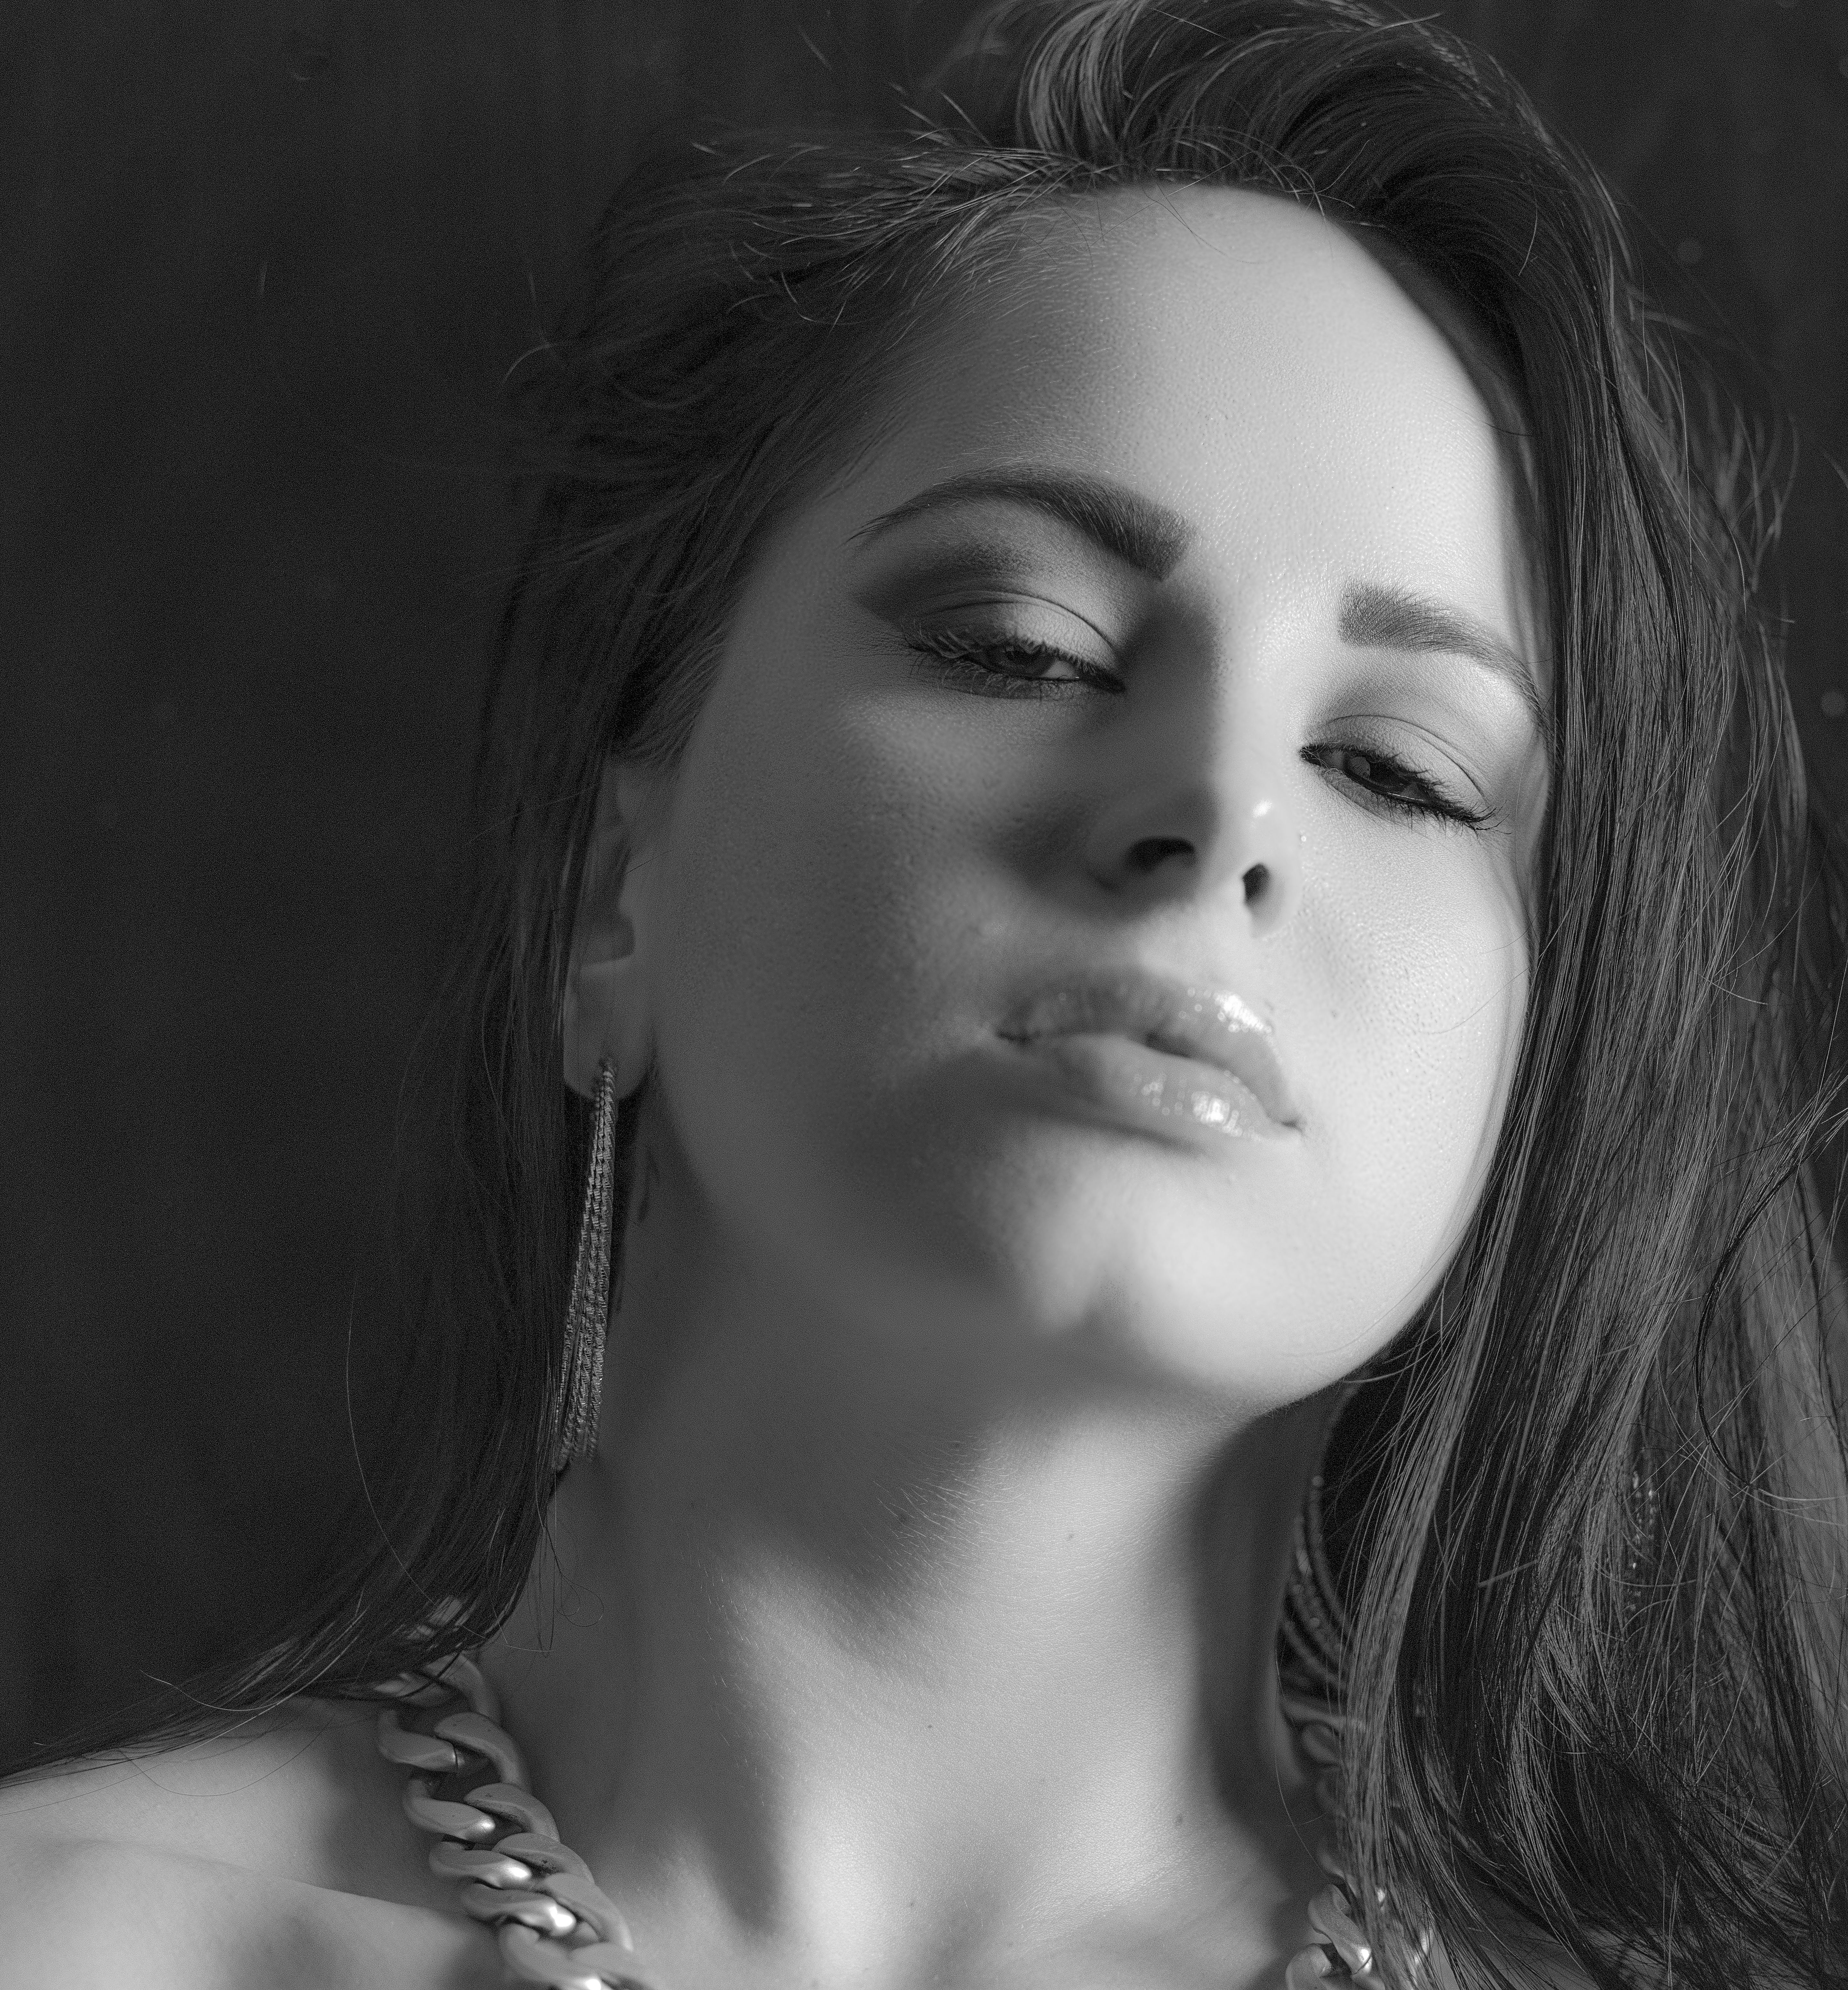
person, black and white, girl, photography, portrait, model, monochrome, lady, lip, smile, eyebrow, long hair, eyelash, black hair, face, nose, cool image, cheek, neck, eye, photograph, beauty, i, pentax645z, photo shoot, forehead, jaw, brown hair, chin, monochrome photography, portrait photography, flash photography